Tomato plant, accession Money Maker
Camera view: vertical (180 deg); turntable rotation: 330 degrees
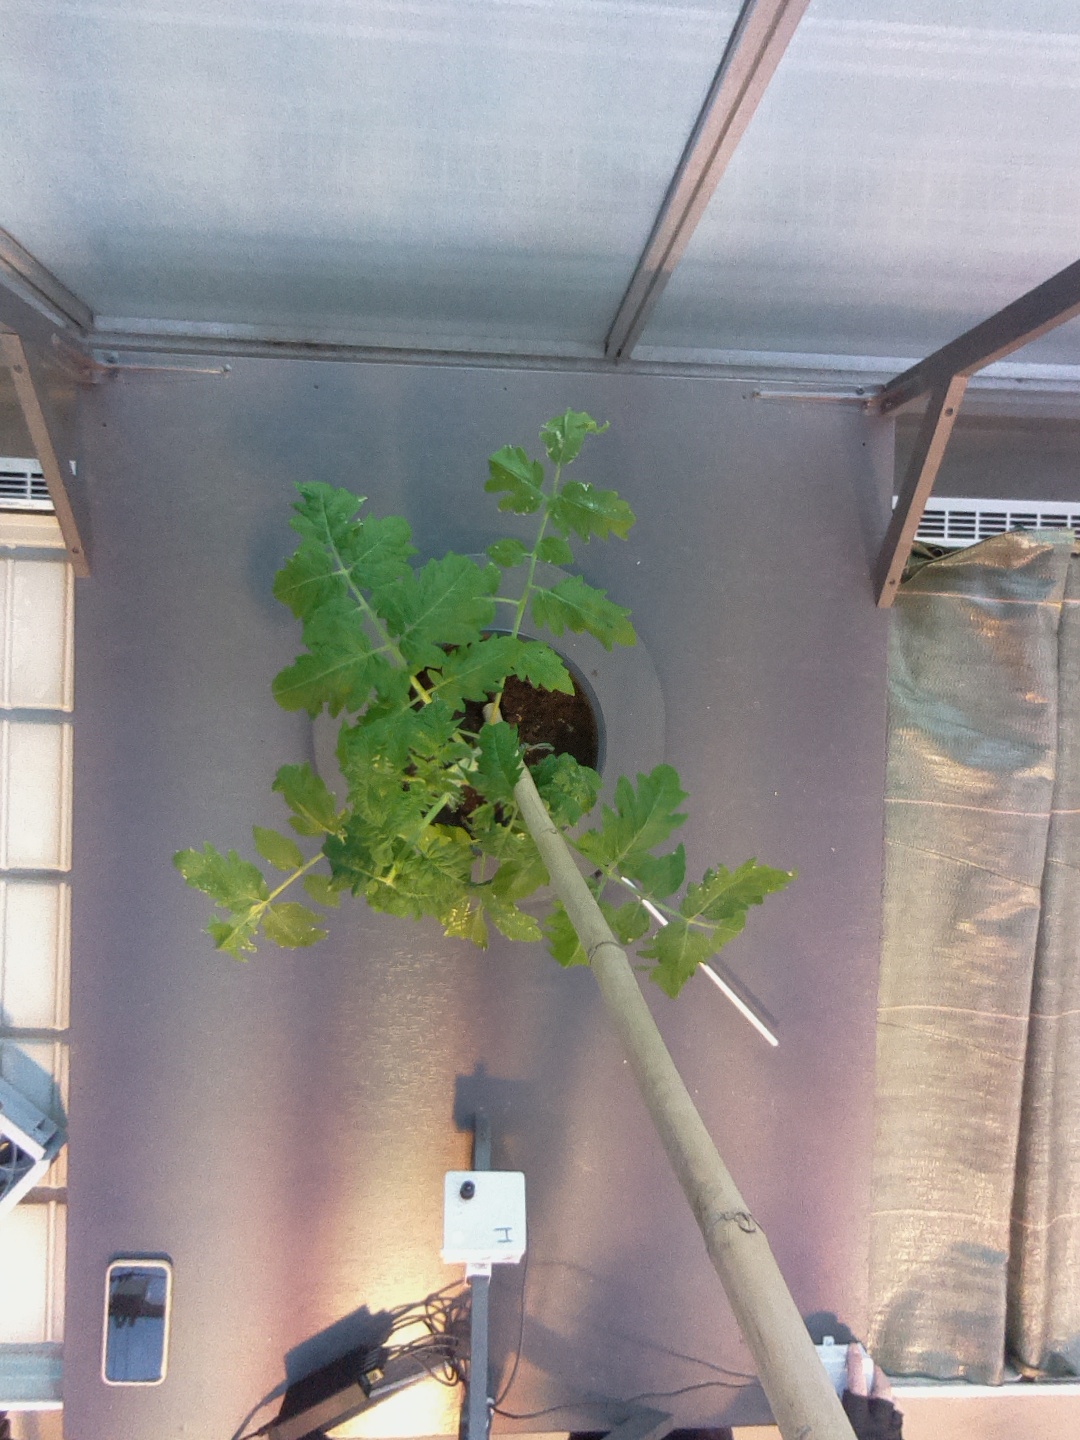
BBCH growth stage 51: First inflorence visible, visible closed flower bud